Thomas C. Miller Public School

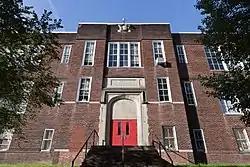
Thomas C. Miller Public School, northeast side

Thomas C. Miller Public School is a historic school building located in Fairmont, Marion County, West Virginia.